Lord's

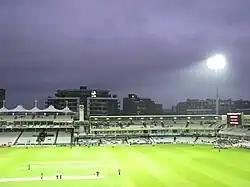
A floodlit Twenty20 match at Lord's between Middlesex and Kent in 2009.

A new indoor cricket school was completed in 1973 at the Nursery End, funded by £75,000 from Sir Jack Hayward and additional funds raised by the Lord's Taverners and The Sports Council. The West Indies appeared in their third successive World Cup final in 1983, but were defeated by 43 runs by India. The Mound Stand's roof was removed in 1985 to make way for a new upper tier designed by Michael Hopkins and Partners, which opened in time for the MCC's bicentenary in 1987. That bicentenary was celebrated with a five-day match between MCC and a Rest of the World team in August 1987, which ended in a draw after the final day was rained off.